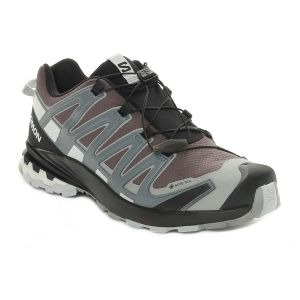
Salomon Xa Pro 3D V8 Gtx Uomo Nero   Sconto 30%
Prezzo: 119,00 €